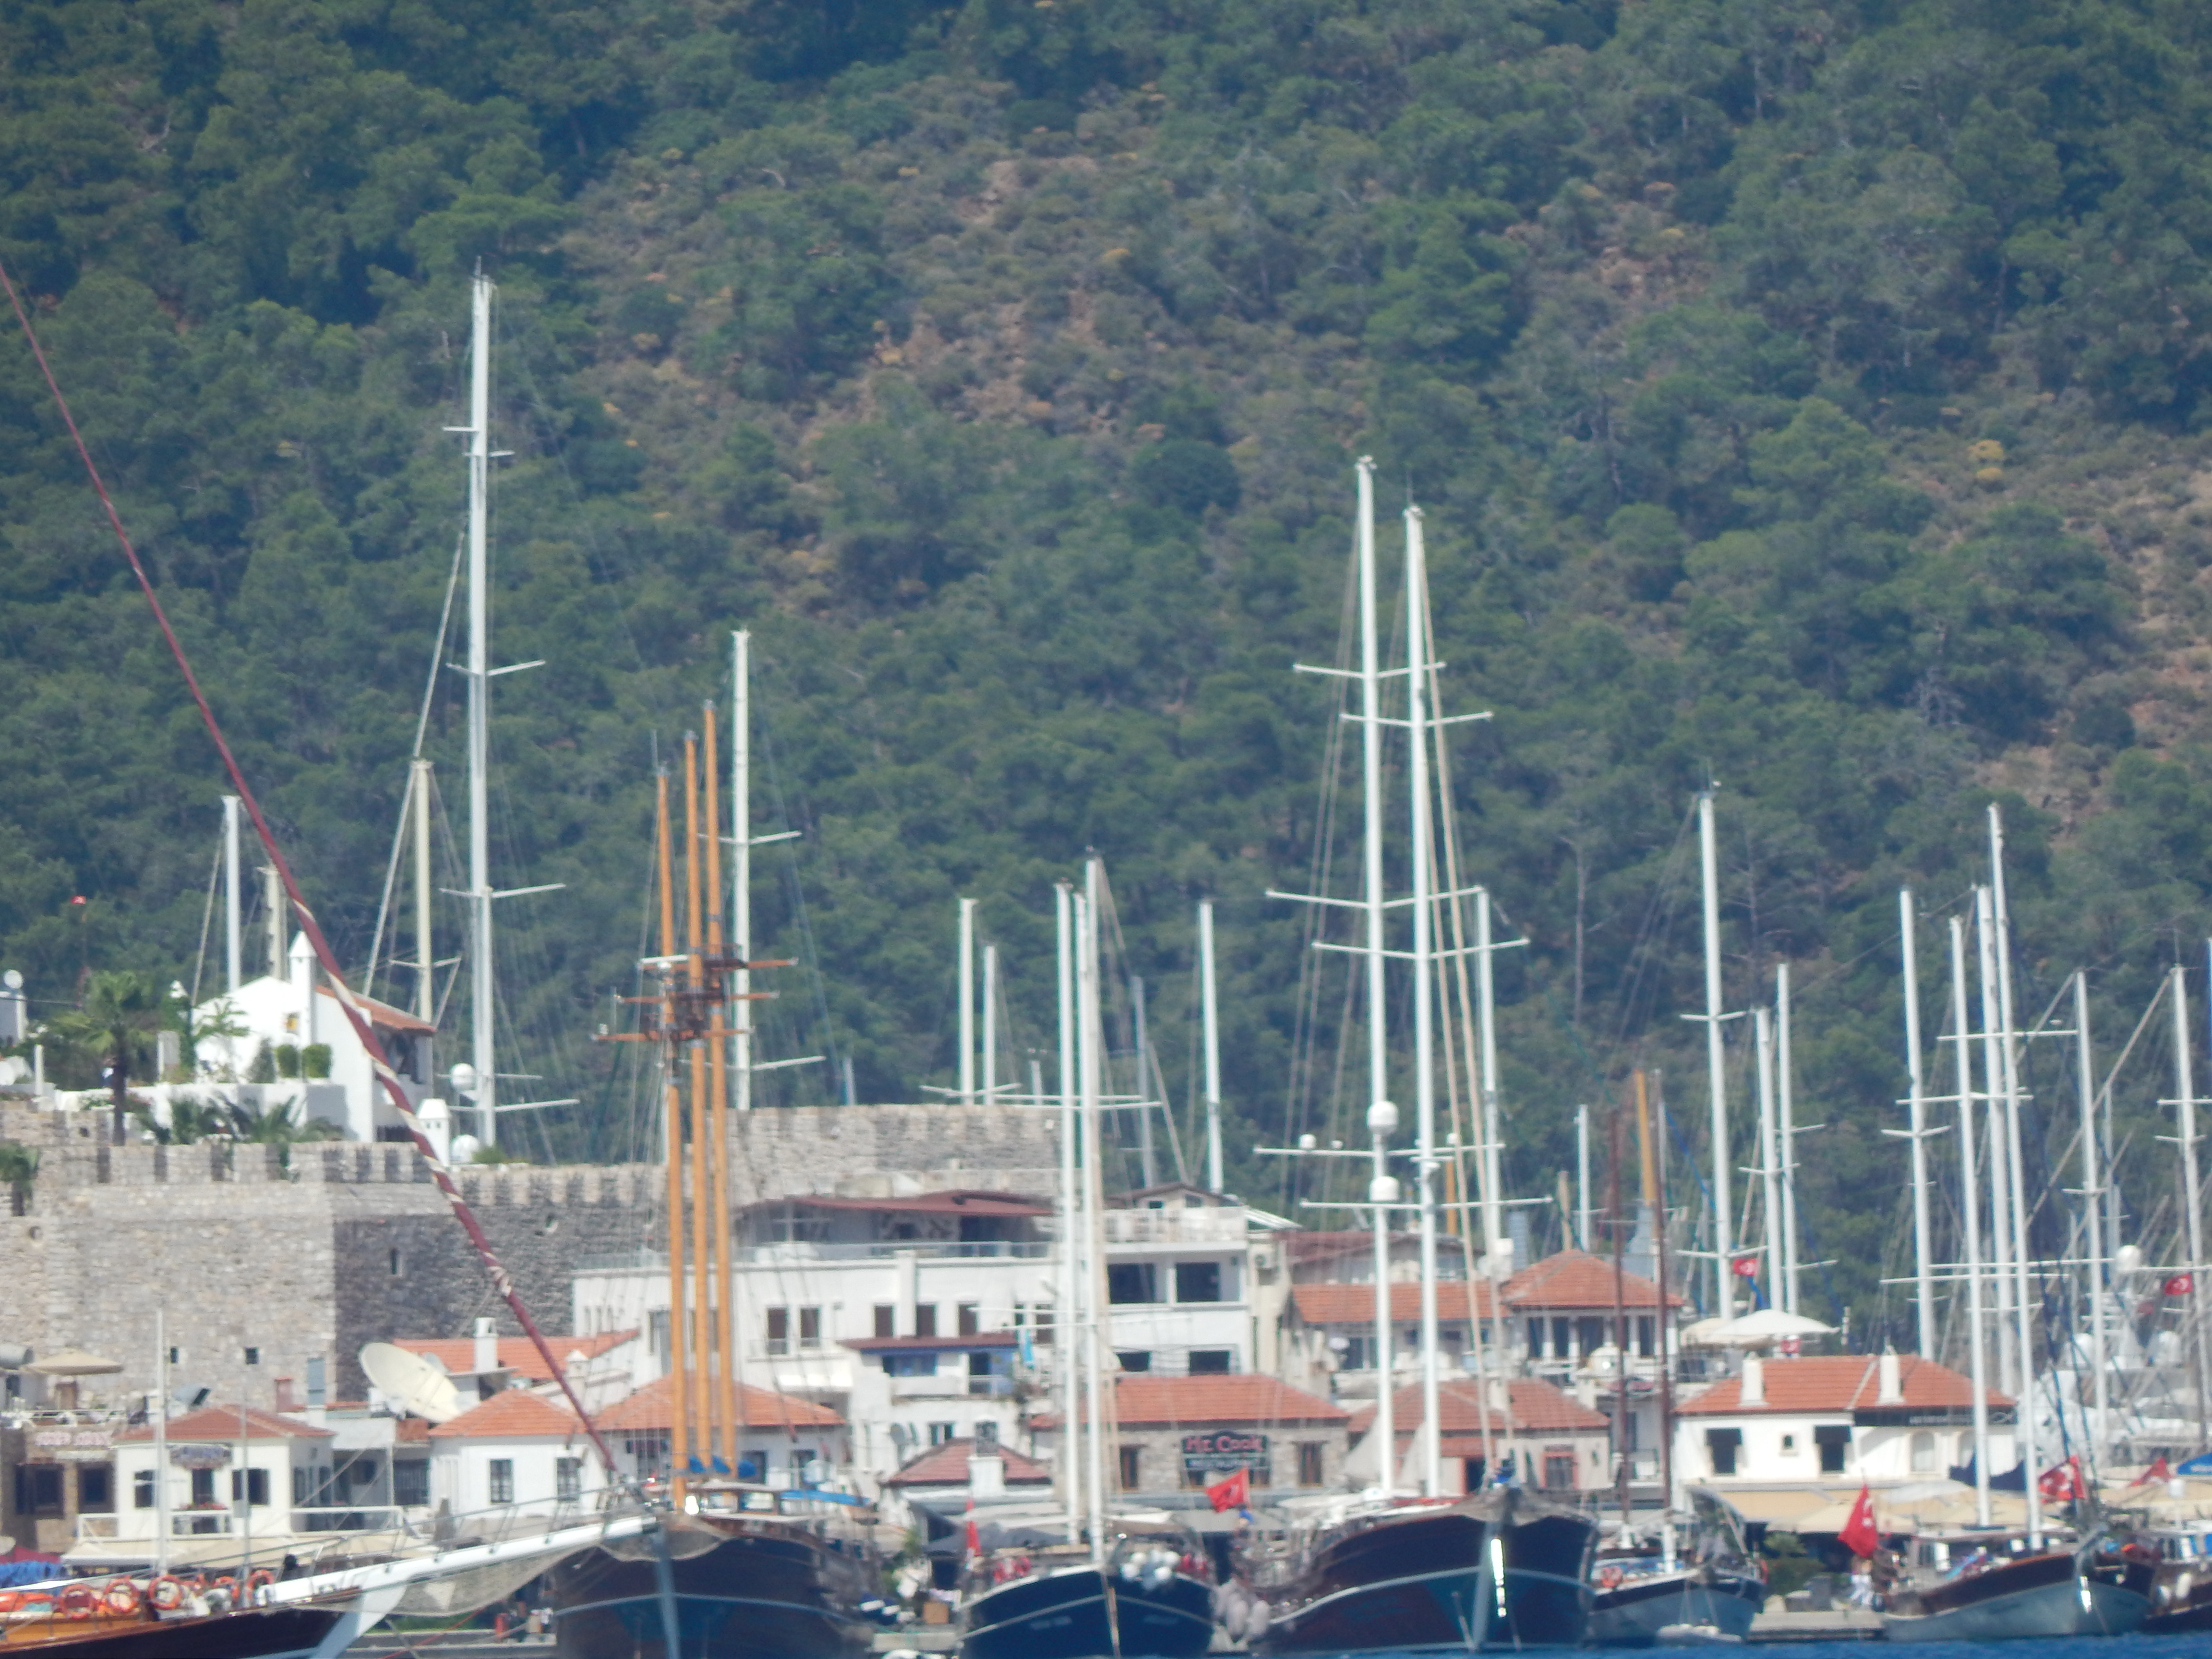
sea, landscape, marina, ship, view, travel, blue, summer, water, riviera, city, coast, boat, resort, harbor, cruise, yacht, sailing, destination, sky, water transportation, port, watercraft, dock